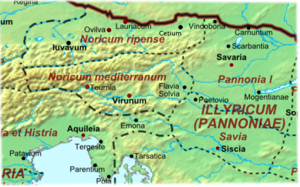
Le Norique est un royaume celtique qui s'est constitué au IIᵉ siècle av. J.-C. Les Noriques formaient une confédération avec leurs voisins les Taurisques.